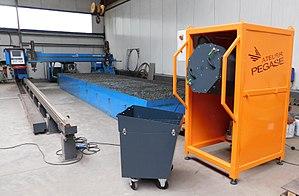
Tonneau d'ébavurage AP120 installé à coté d'une table d'oxycoupage.
Le polissage mécano-chimique, tonnelage, tribofinition ou encore trovalisation est un procédé qui permet de modifier l'état de surface et les arêtes de pièces en métal, en matière synthétique, en céramique, etc en les immergeant dans un mélange abrasif mis en mouvement vibratoire, oscillatoire, ou rotatif dans une cuve ouverte ou fermée.